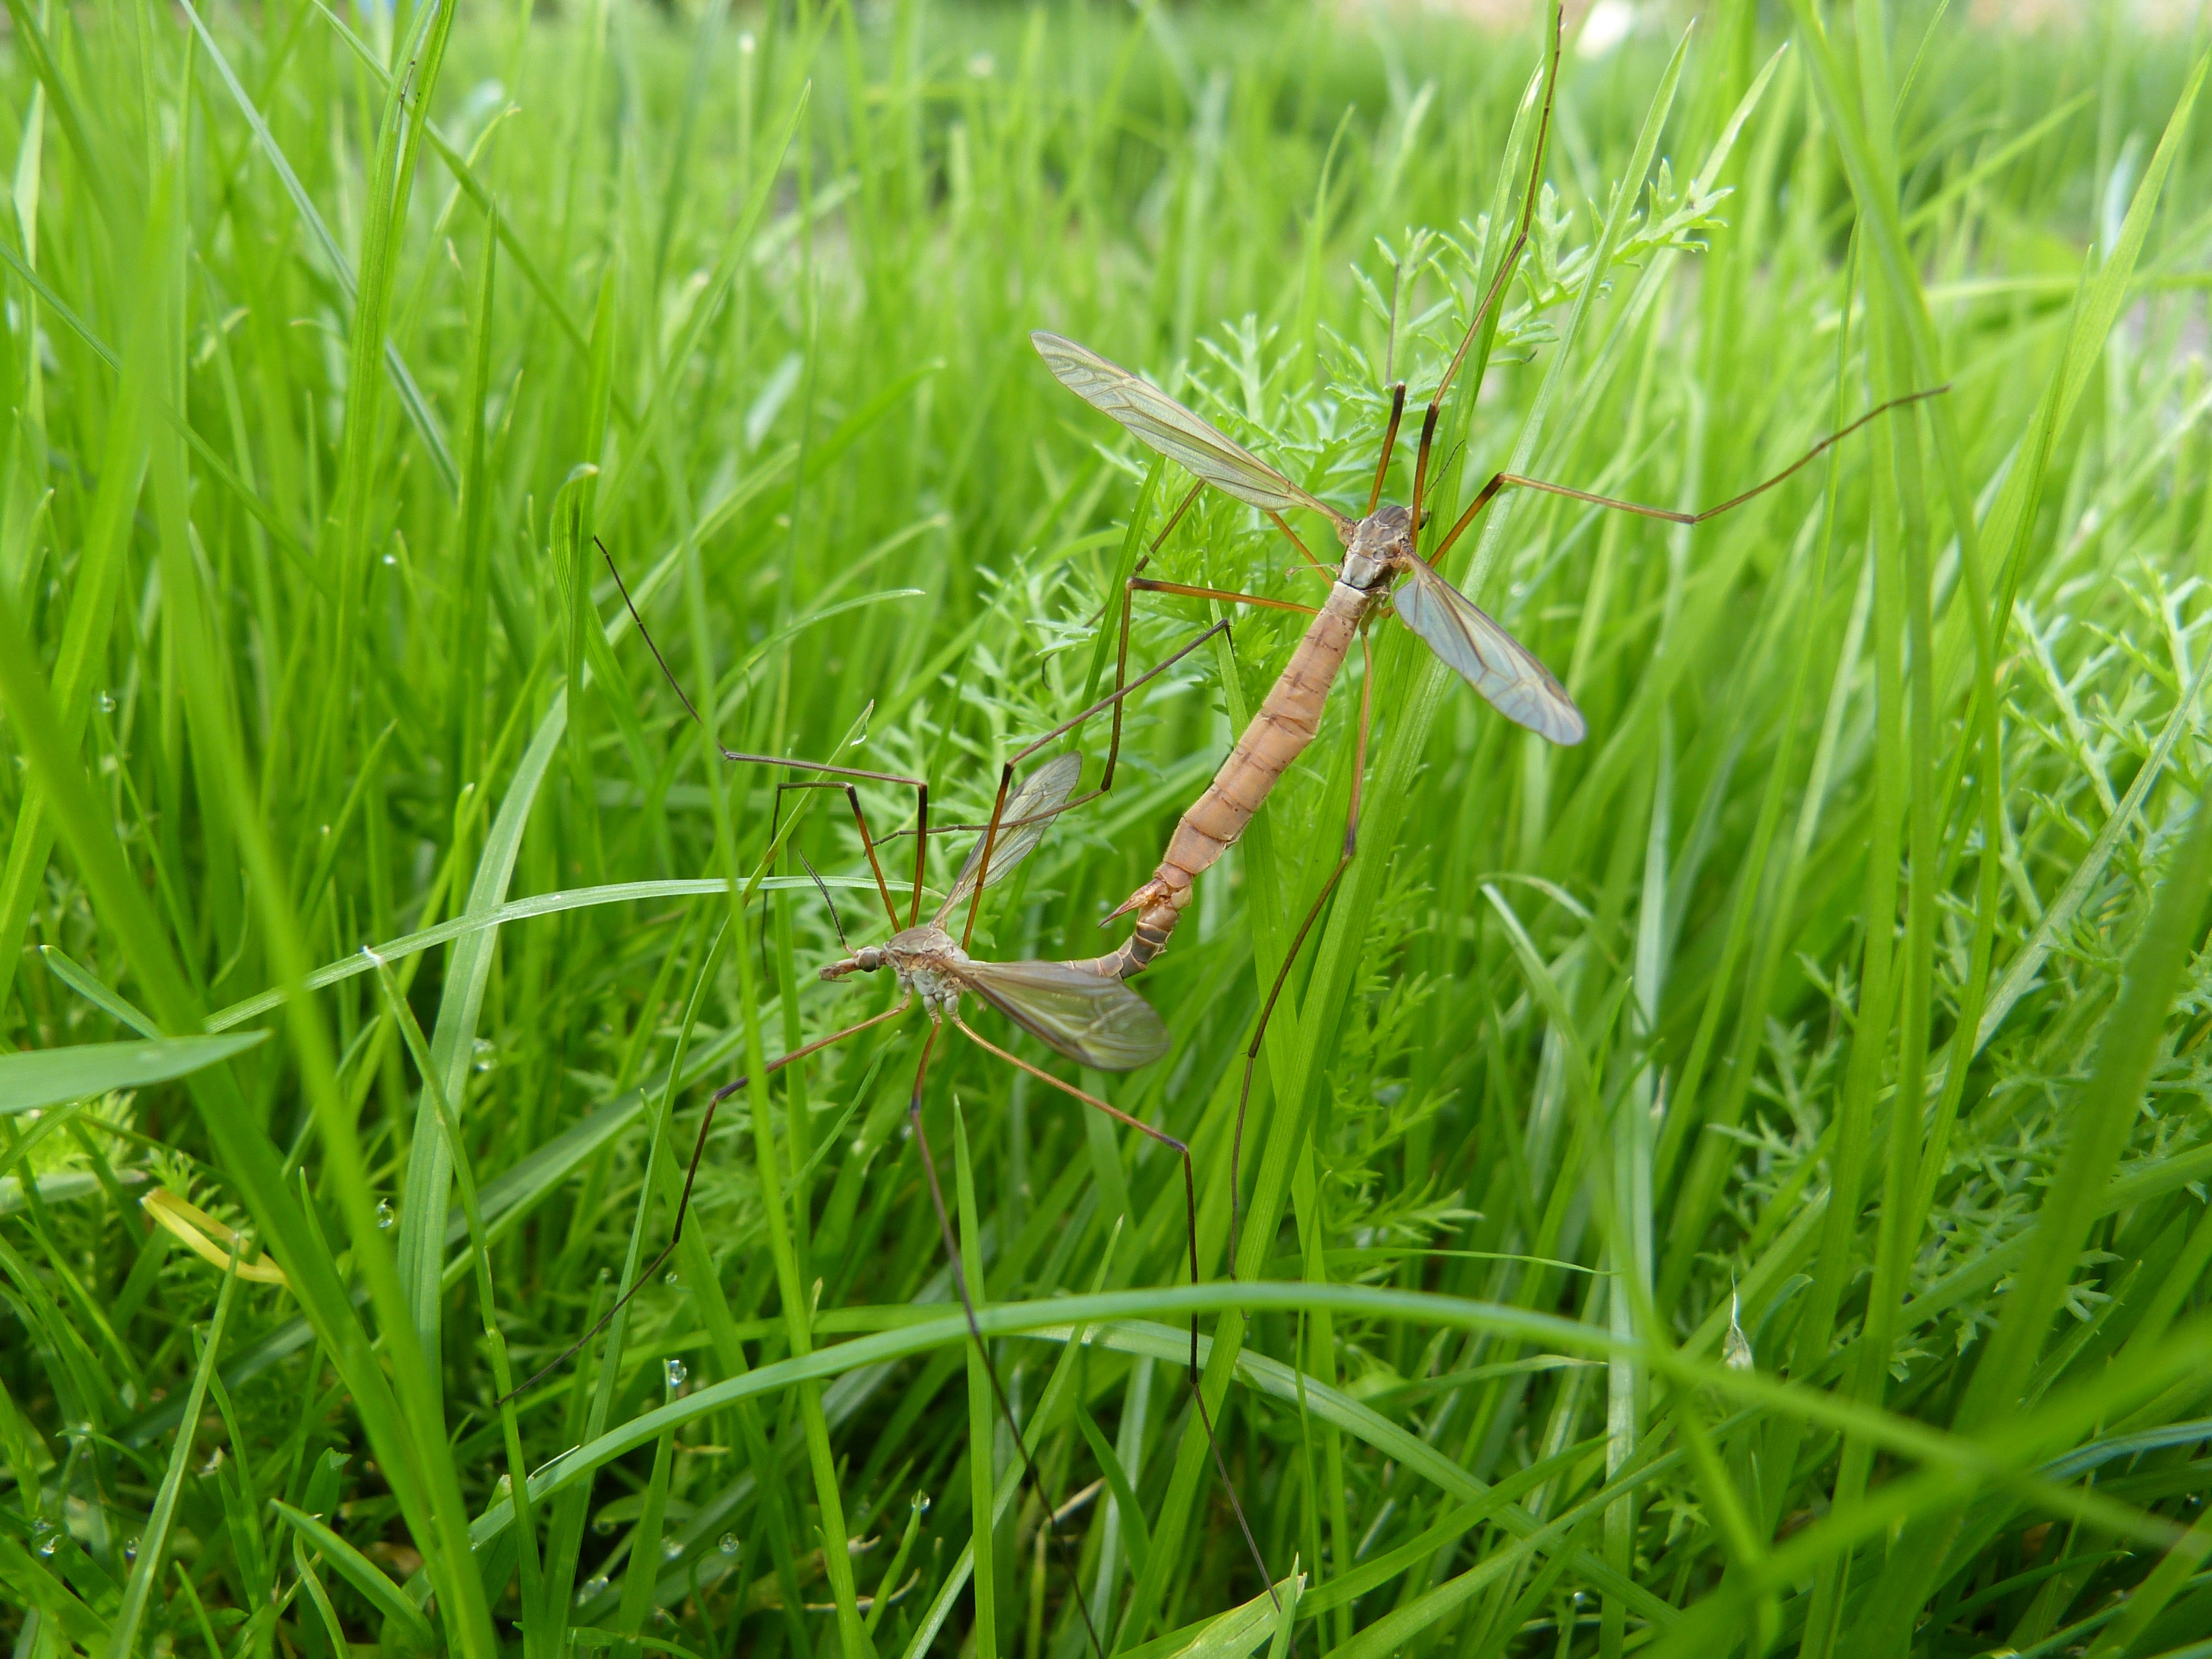
grass, plant, lawn, meadow, wheat, leaf, flower, animal, fly, summer, female, pond, love, fruitful, green, insect, macro, partner, lady, invertebrate, buddy, fun, engine, funny, lovers, germany, pair, detail, botanical garden, mosquito, reproduction, oleracea, animal world, pleasure, june, copulation, mating, males, sex, slak, macro photography, fertility, witnesses, riesenschnake, langbein mosquitoes, pairing, propagating, daddy longlegs, procreation, copulate, tipulidae, grass family, wedge chop, schnegger, schnok, kothammel, witness young, driving satisfaction, wies, wiesenschnake, tipula paludosa, kohlschnake, stelzm cken, limoniidae, moss mosquitoes, cylindrotomidae, bach mosquitoes, horses mosquitoes, mosquito stallions, amel, eme, sappen, weber enslave